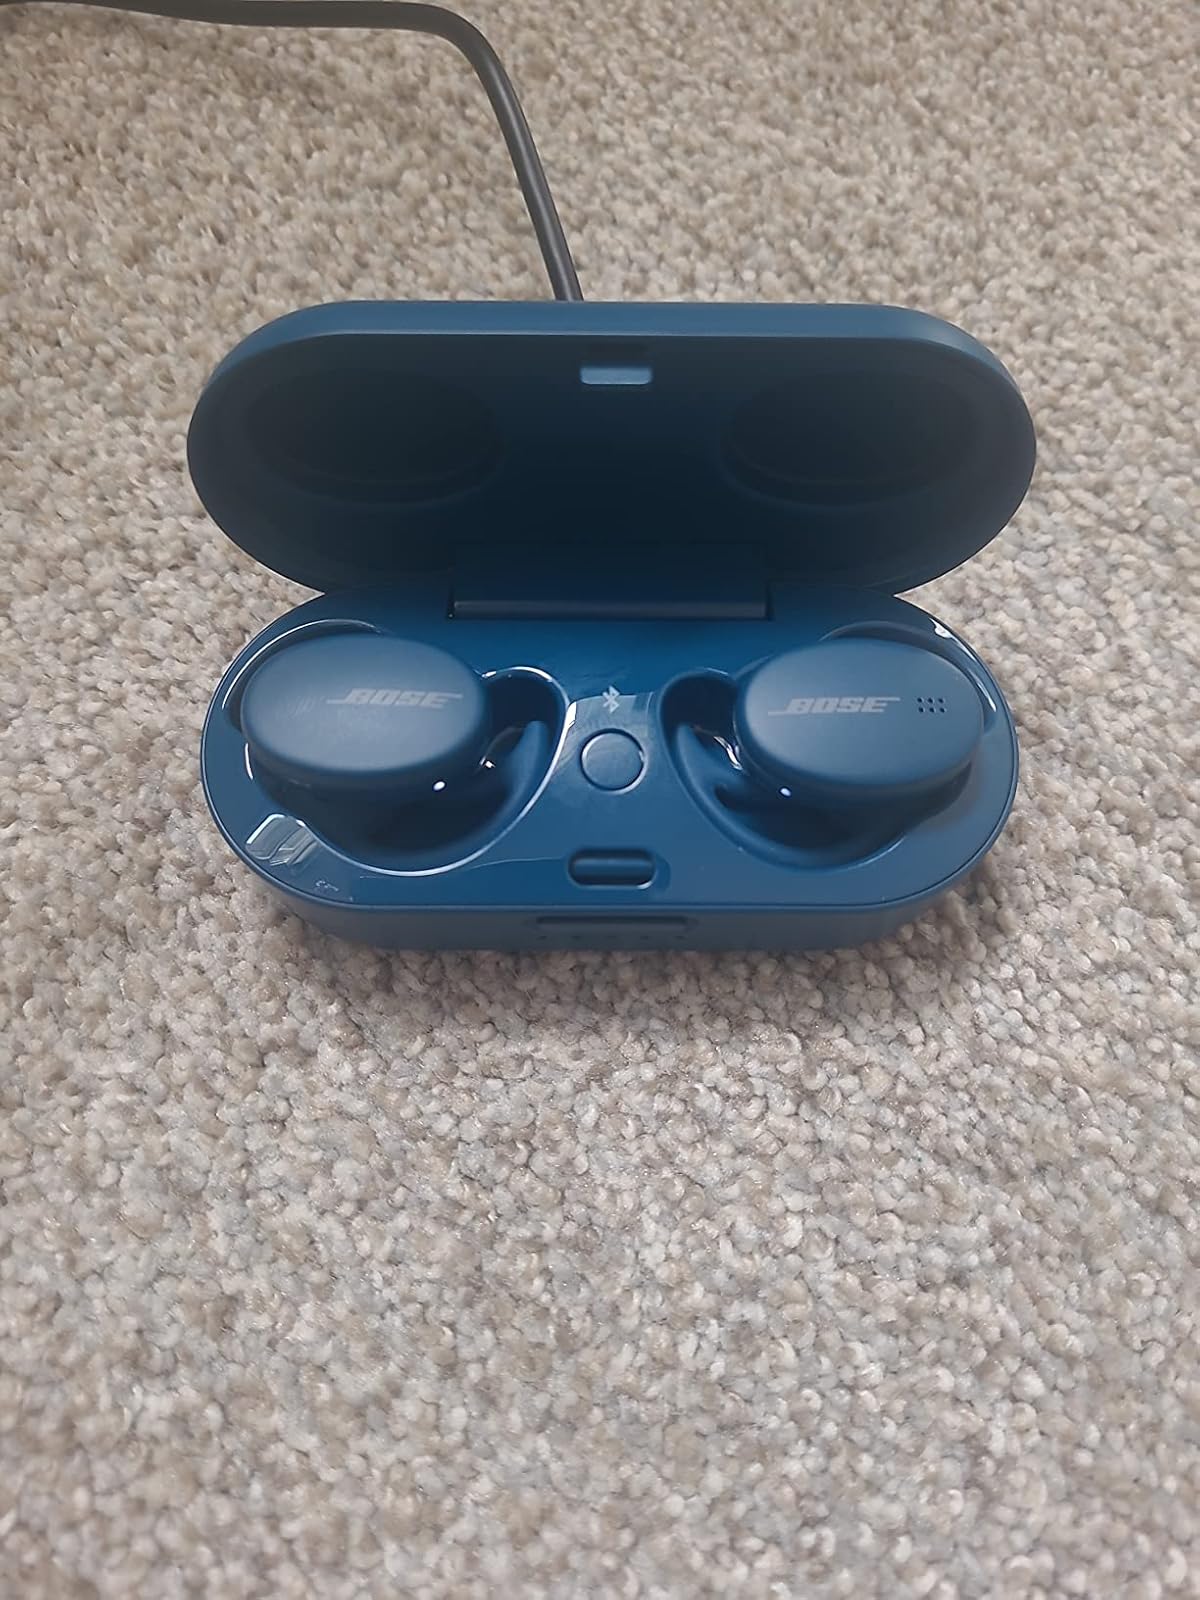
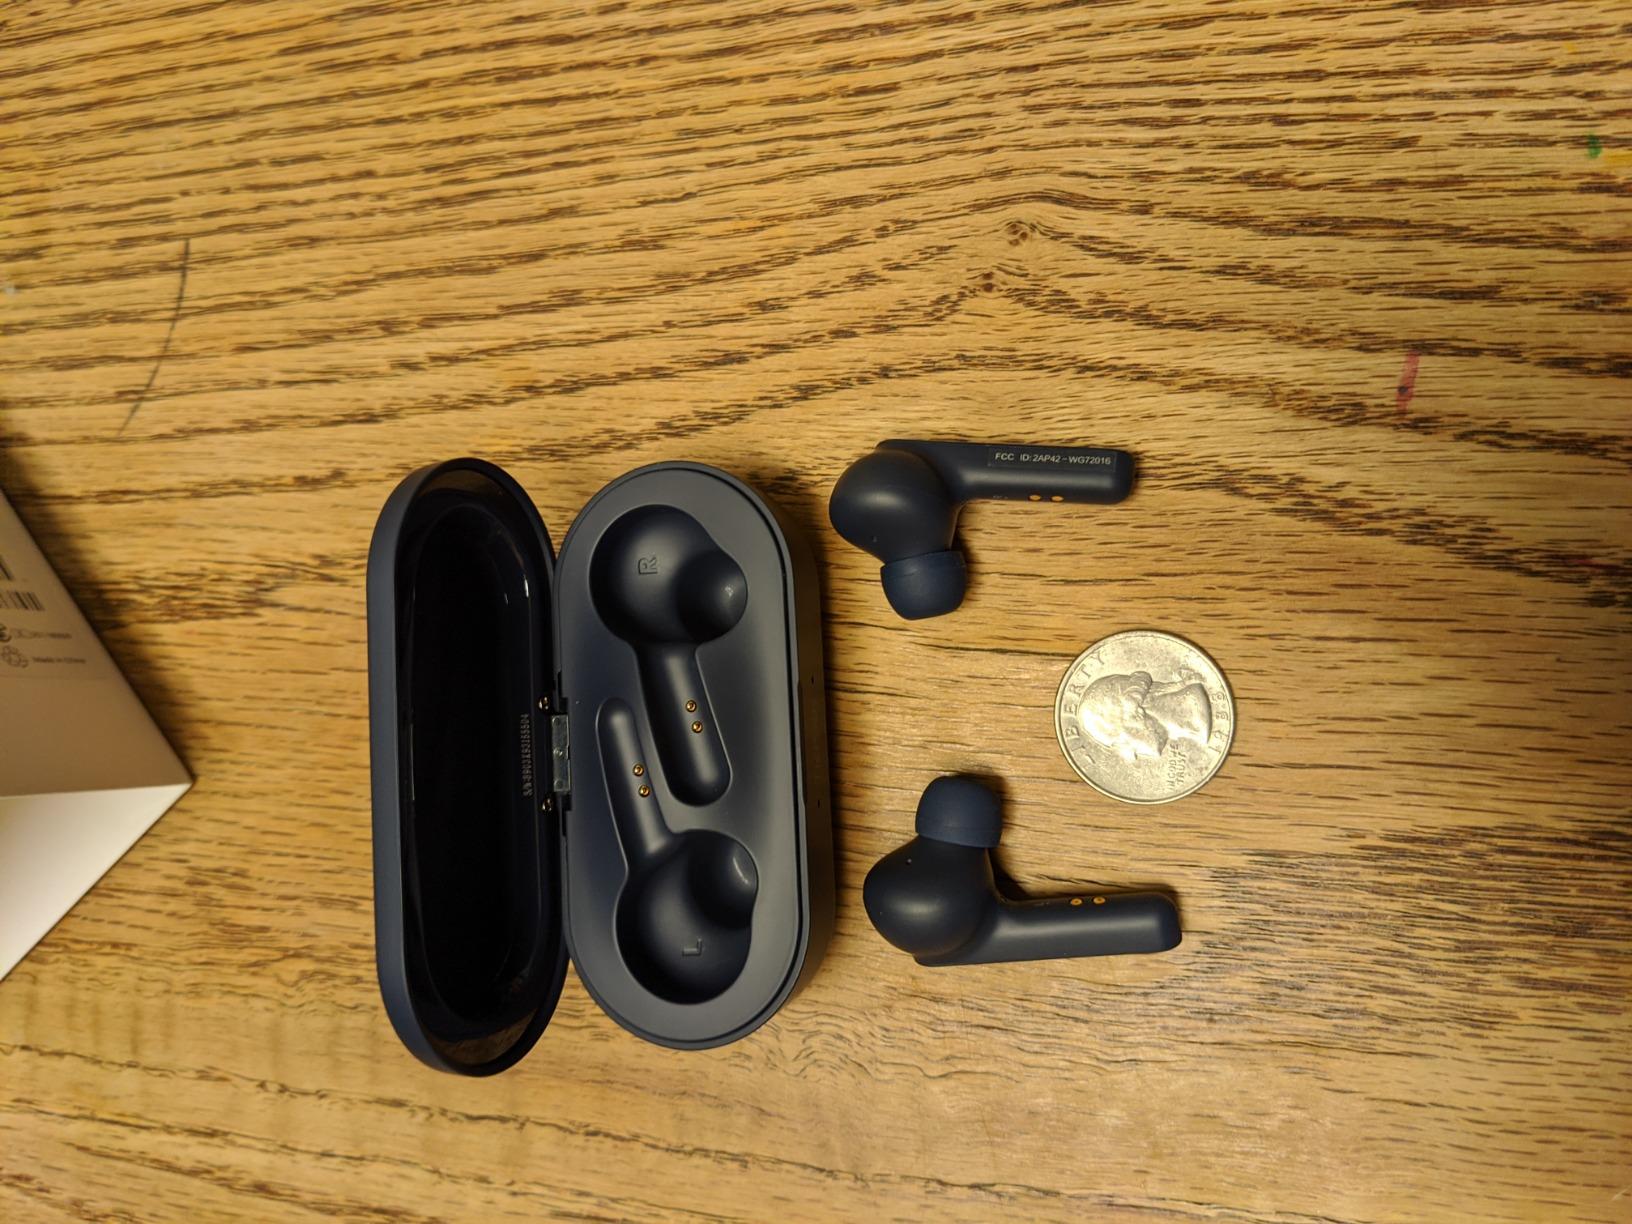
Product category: earbuds
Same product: no